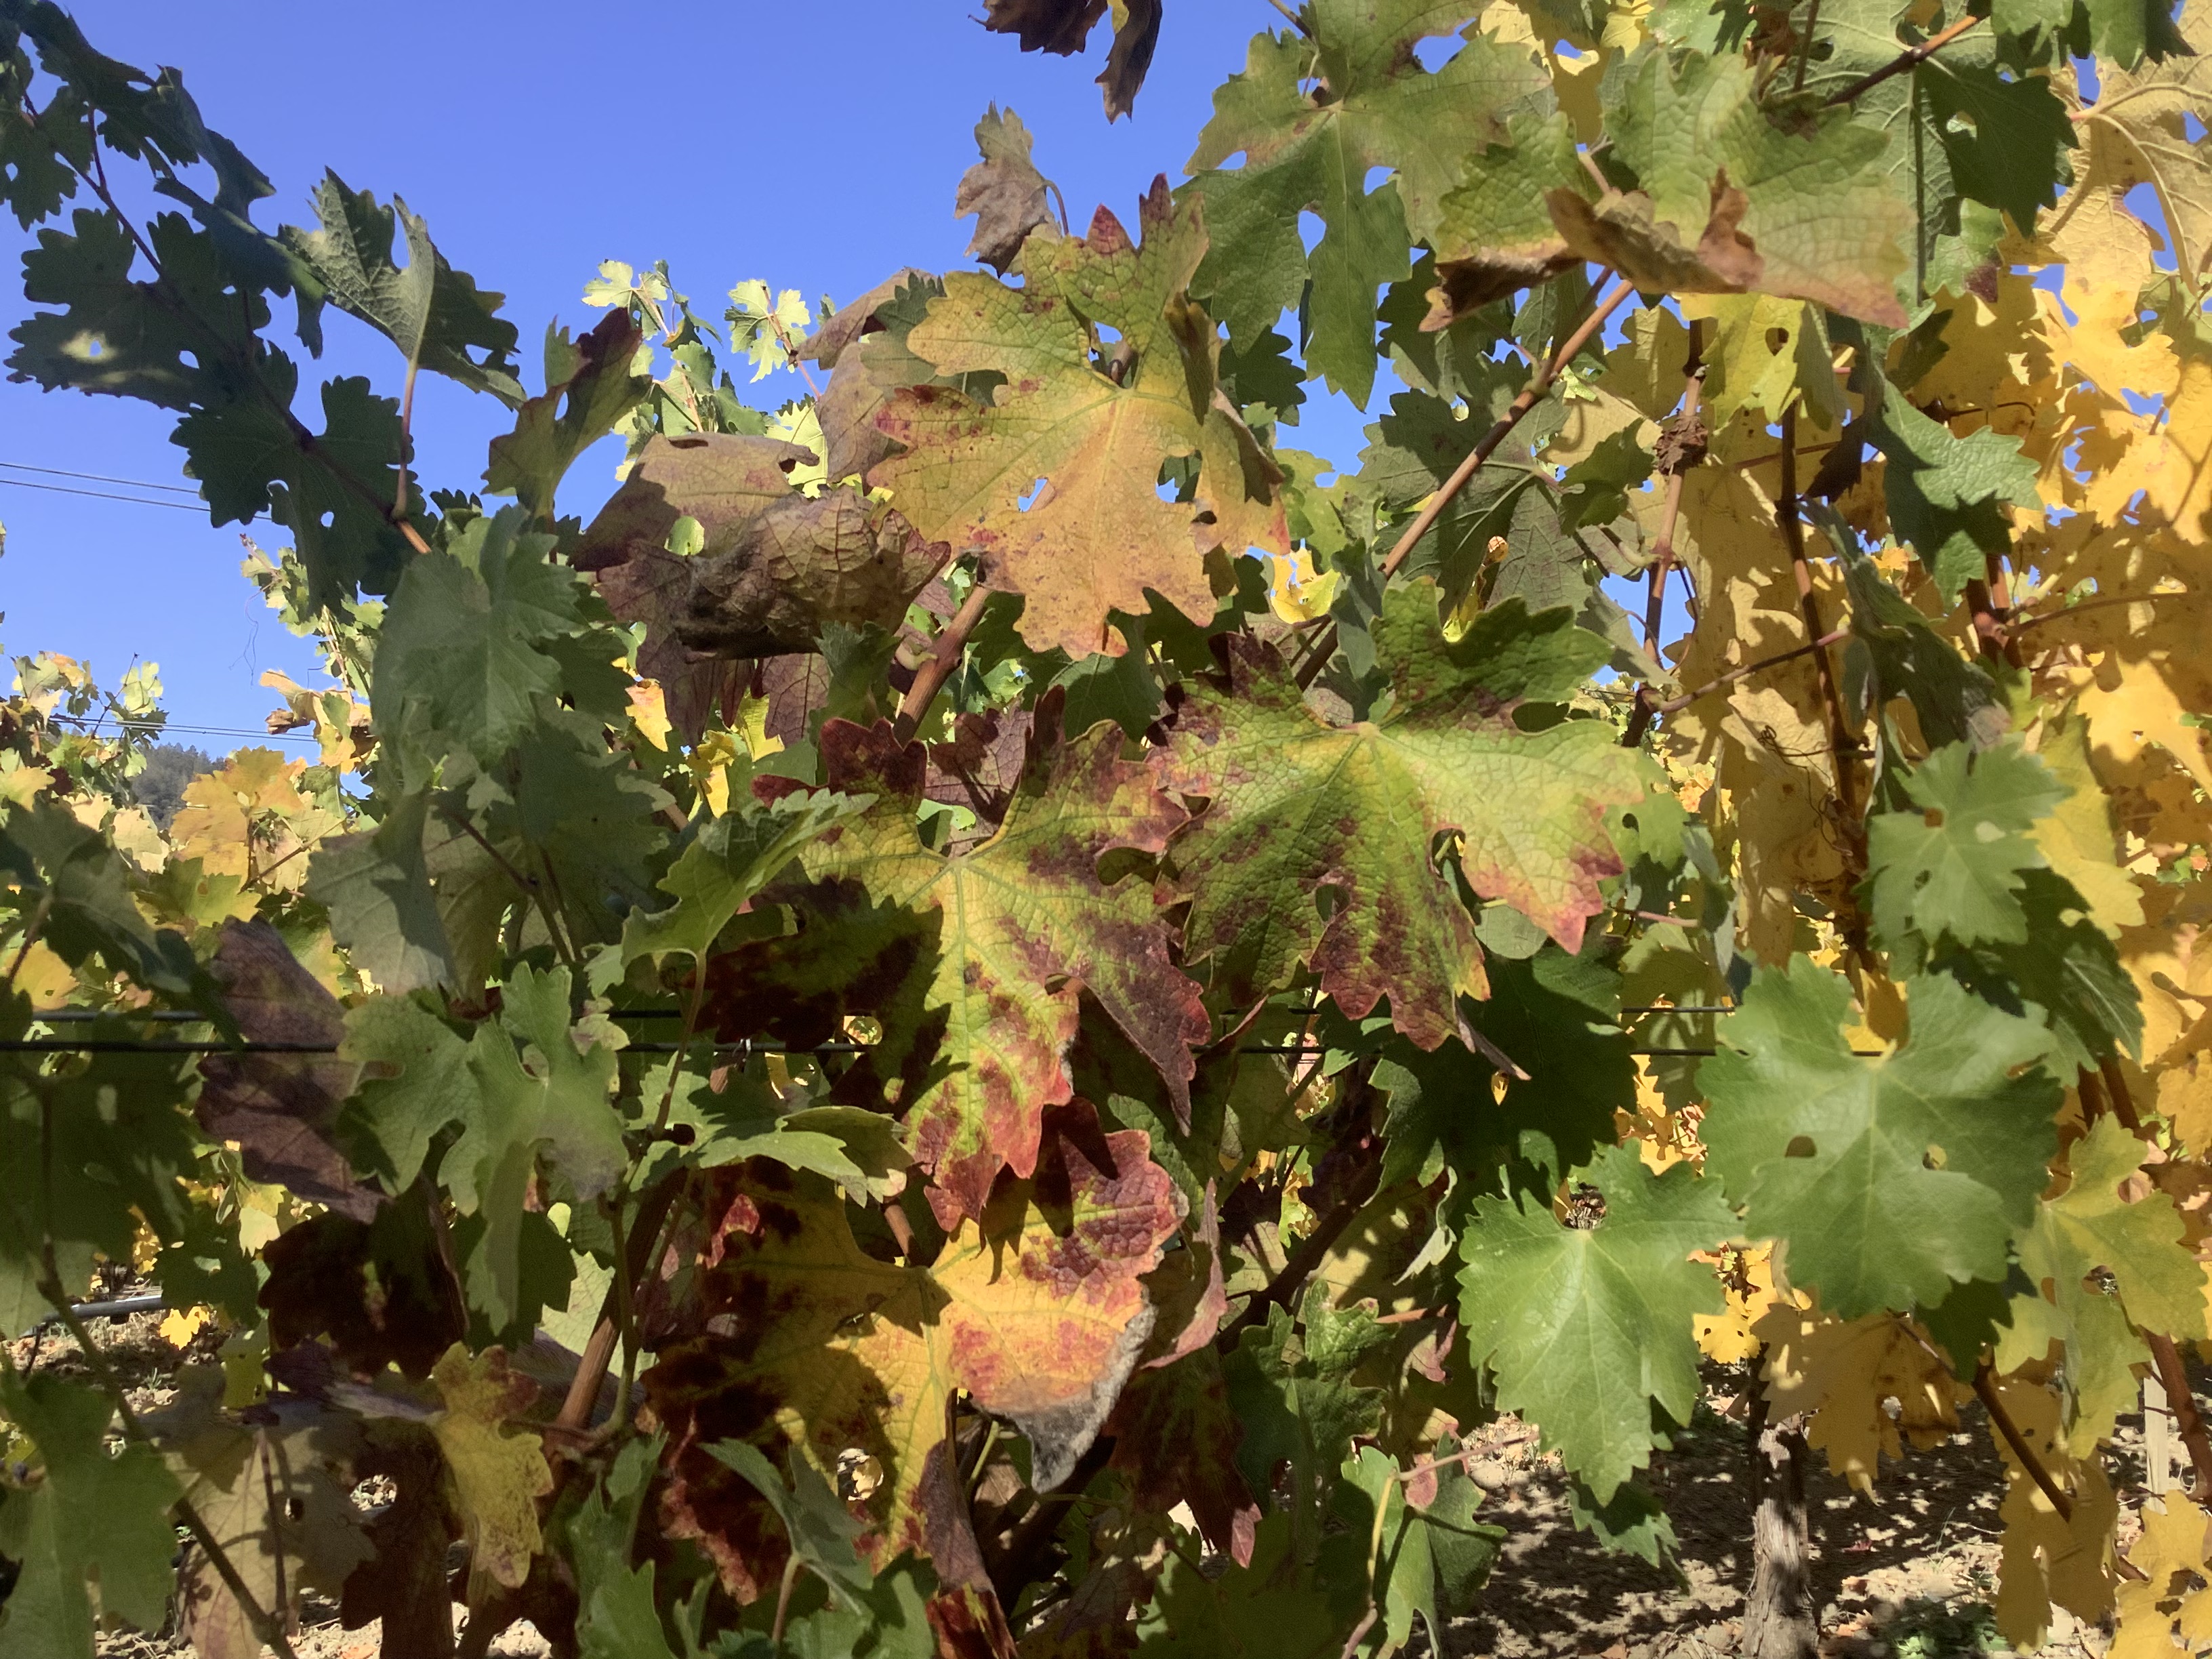
Label: Red Blotch